St. Vincent of Paul Catholic Church

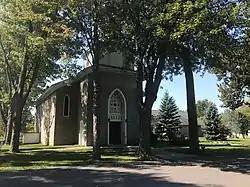

St. Vincent of Paul Catholic Church is a historic Roman Catholic church located at Cape Vincent in Jefferson County, New York, under the authority of the Diocese of Ogdensburg.